John Alexander Harvie-Brown

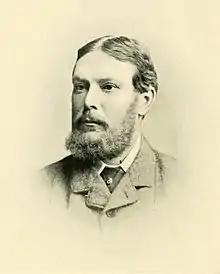
John Alexander Harvie-Brown, from the 1905 book "Travels of a naturalist in Northern Europe"

John Alexander Harvie-Brown (27 August 1844 – 26 July 1916) was a Scottish ornithologist and naturalist.